Albert Fitch Bellows

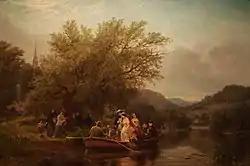
"Life's Day or Three Times Across the River: Noon (The Wedding Party)", 1861. Oil on canvas. Brooklyn Museum

Albert Fitch Bellows (November 20, 1829November 24, 1883) was an American landscape painter of the Hudson River School.